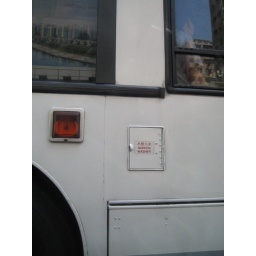
There's a little person in there that comes out to give the screen a wipe